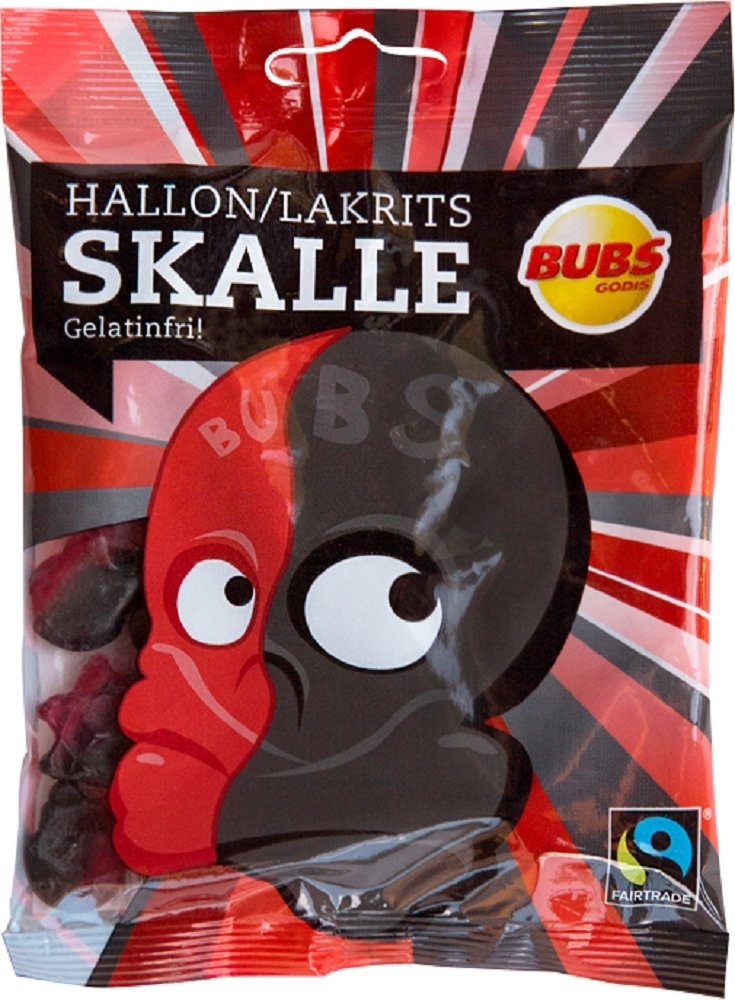
Item Name: 2 Bags x 90g of Bubs Godis Hallon - Lakrits - Skalle - Skallar - Original - Swedish - Raspberry / Licorice Skull - Gelatine Free - Wine Gums - Candy
Value: 6.34
Unit: Ounce

Price: 15.24